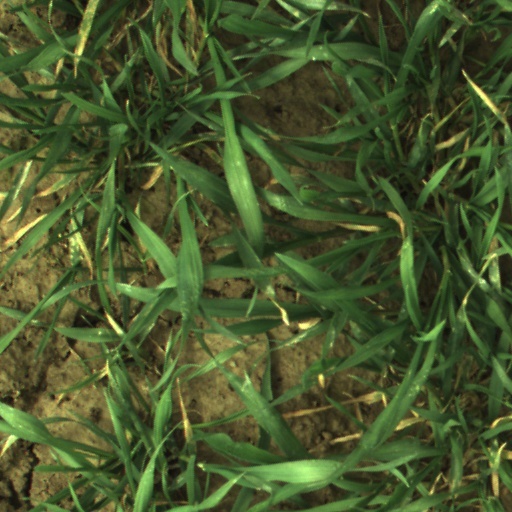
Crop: wheat